Herbert M. Harriman

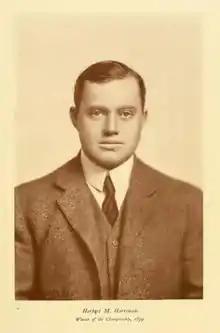

Herbert Melville Harriman (September 28, 1873 – January 3, 1933) was an American heir, businessman and sportsman.